Athanasios Ktorides Foundation

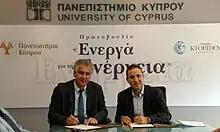
Rector of the University of Cyprus Constantinos Christofides and the President of Ktorides Foundation Nasos Ktorides signing cooperation agreement

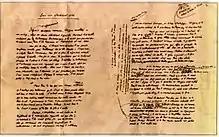
Albert Camus appealed to Queen Elizabeth for Michalis Karaolis

In 2011, a cooperation agreement was signed between the Foundation and the University of Cyprus in a joint initiative "Action for Energy". The Foundation offered scholarships entitled "The Athanasios Ktorides Foundation Scholarship" to PhD students whose research was in the field of solar energy. In order to preserve Cyprus nature, the Foundation also supported tree-planting in 2017.